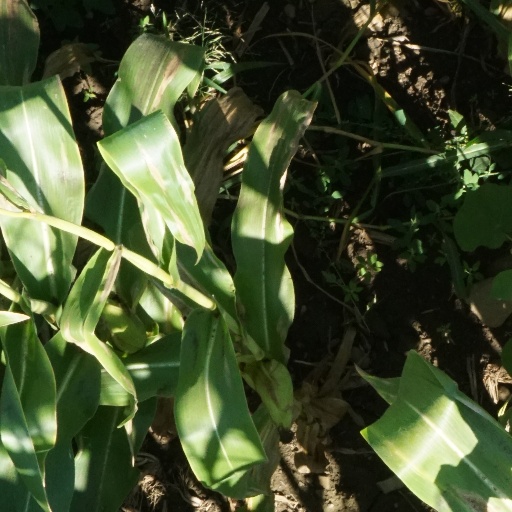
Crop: maize; corn